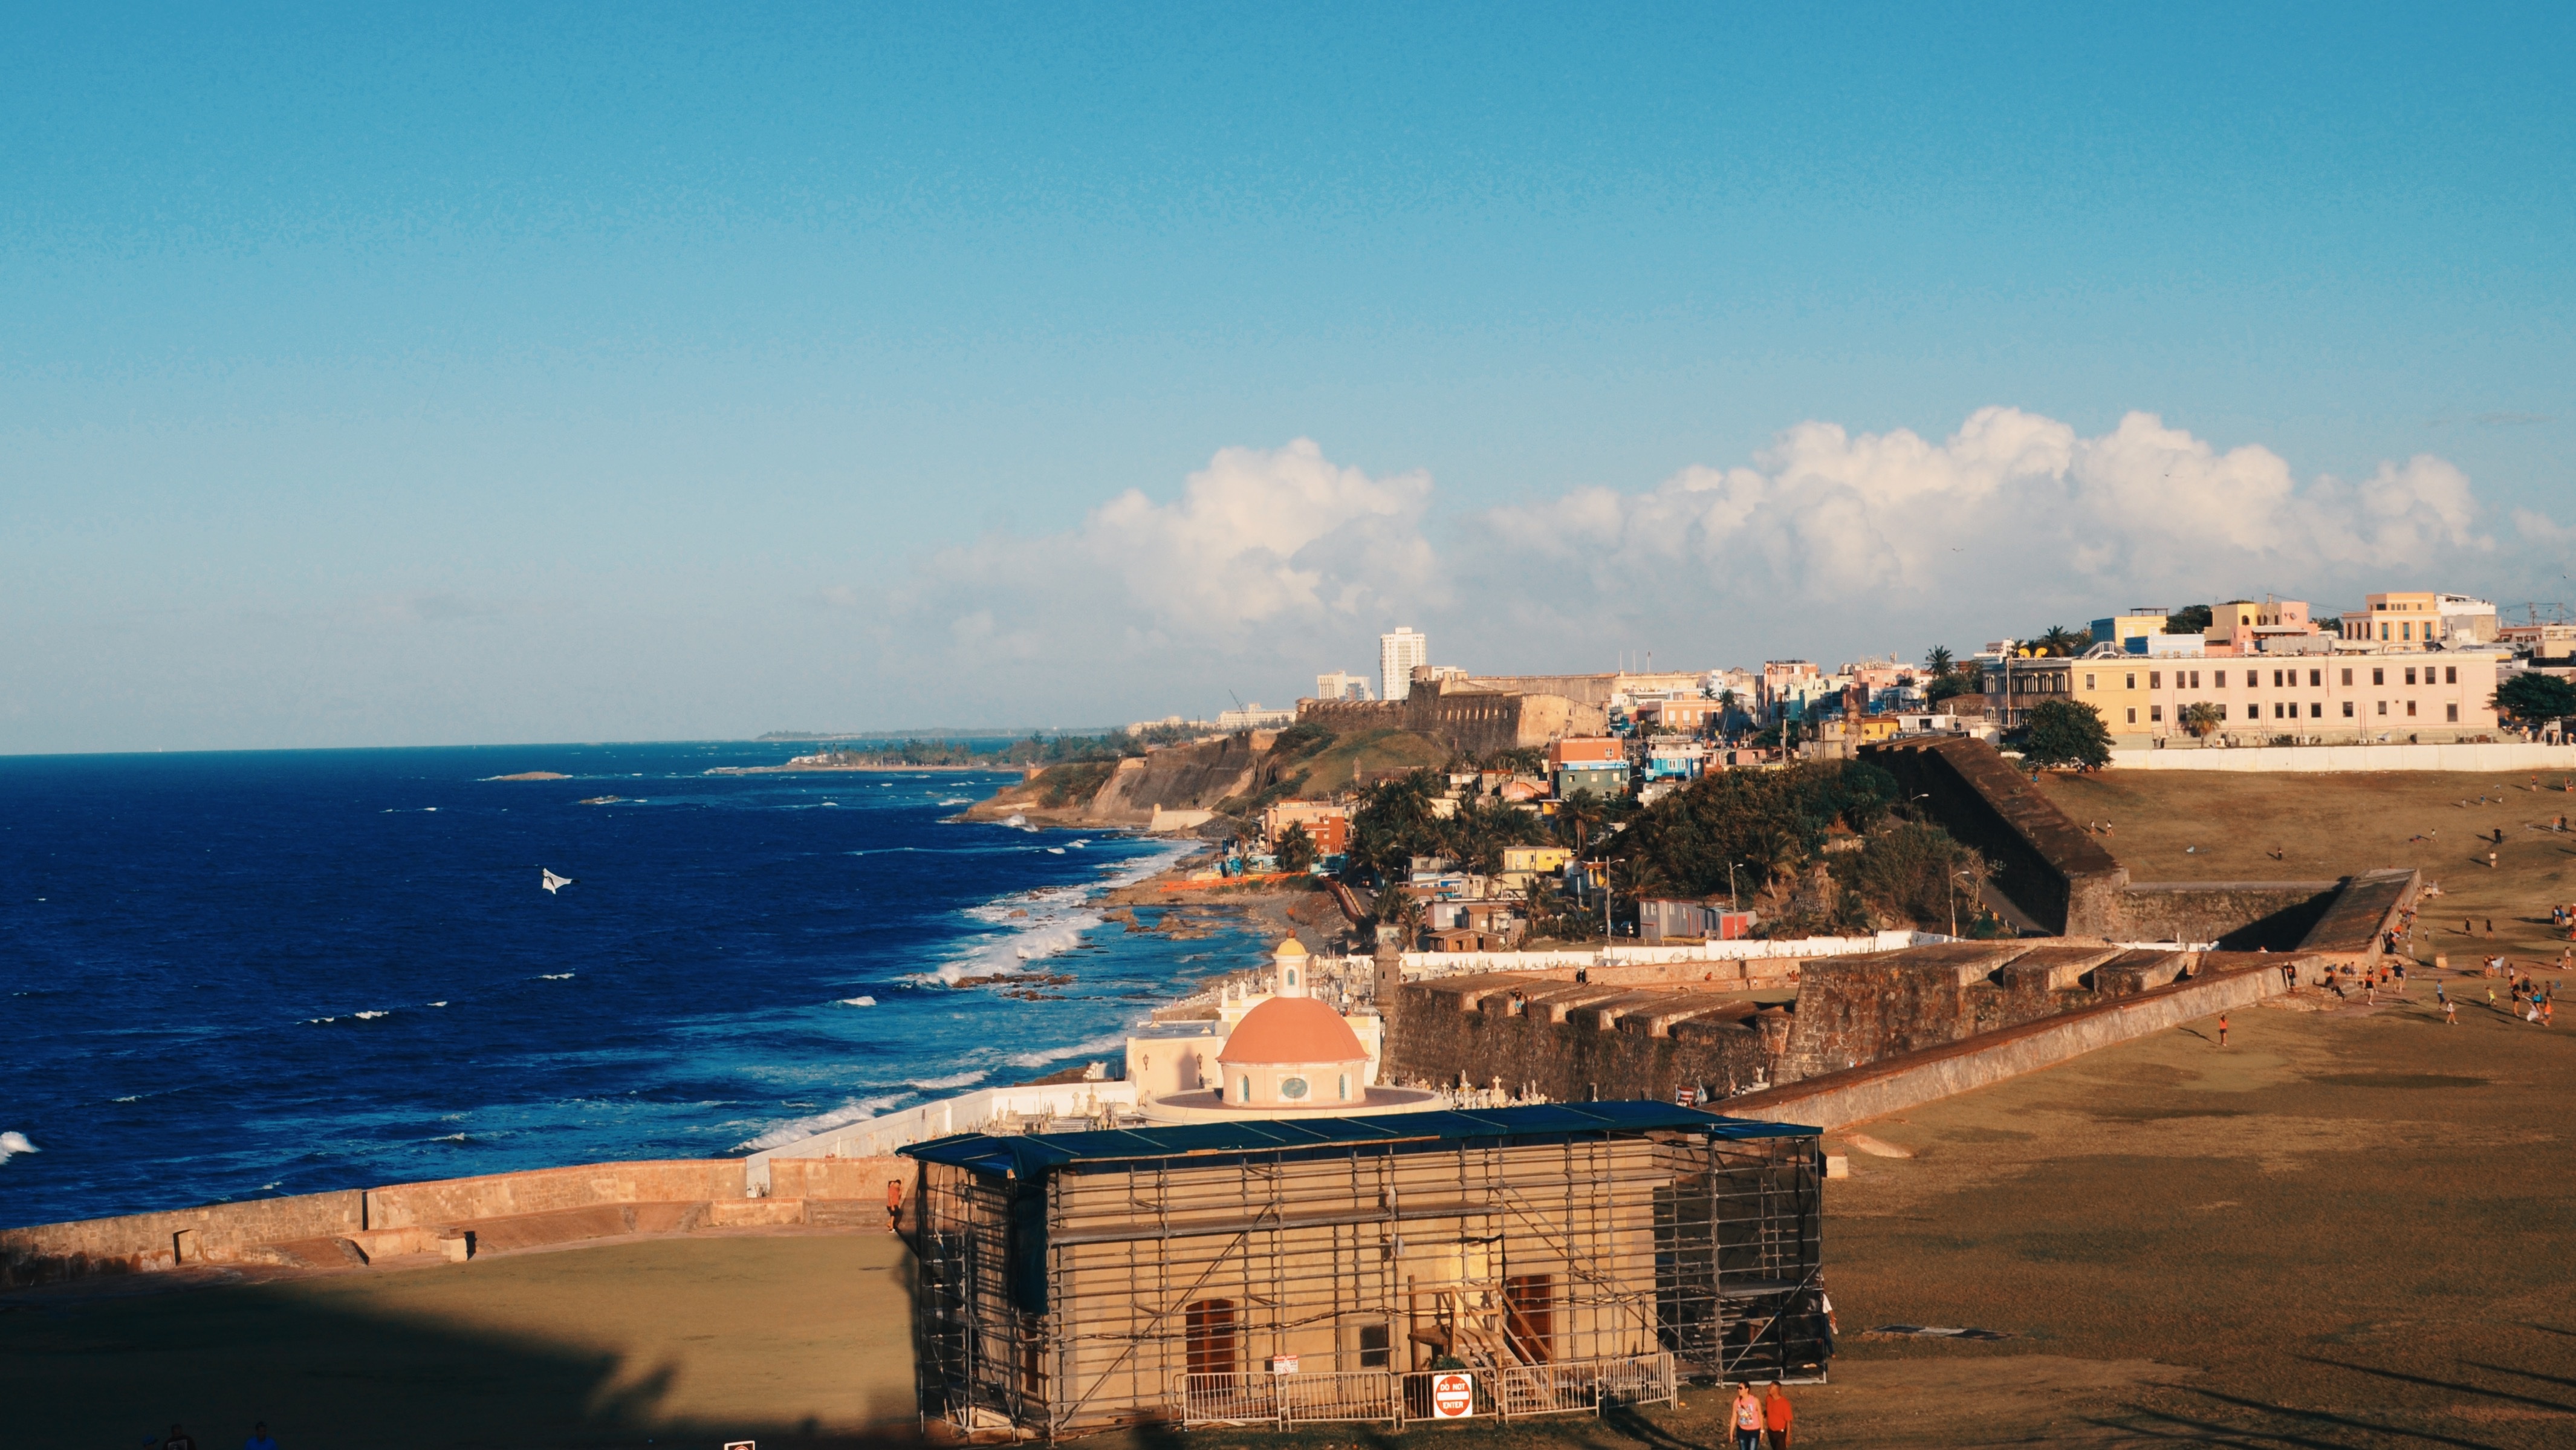
beach, sea, coast, ocean, horizon, vacation, bay, terrain, cape